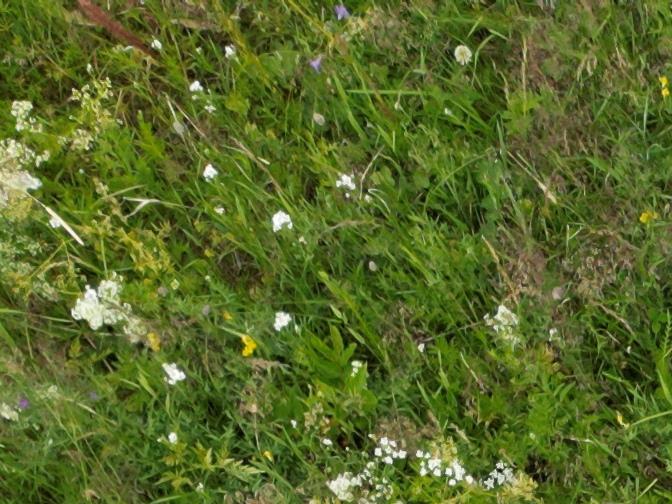
Flowers visible: yarrow flowers, yarrow flowers, yarrow flowers, yarrow flowers, yarrow flowers